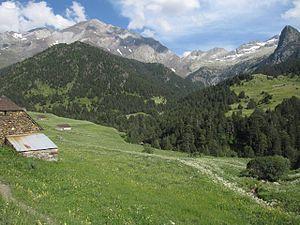
Le pic d'Espadas, ou pointe Llardaneta, se trouve à côté du pic Posets dans le massif du même nom, dans les Pyrénées aragonaises. Il s'agit du deuxième plus haut sommet du massif, et du dixième plus haut sommet des Pyrénées.
La vallée de Chistau ou vallée de Gistain est une vallée pyrénéenne située dans la comarque de Sobrarbe, au nord de la province de Huesca, en Communauté autonome d'Aragon, Espagne.
Le pic des Posets, ou pointe de Llardana est un sommet des Pyrénées espagnoles qui culmine à 3 375 mètres d'altitude. Il s'agit du point culminant du massif des Posets, deuxième plus haut massif des Pyrénées, en plein centre du parc naturel de Posets-Maladeta, et également du deuxième plus haut sommet des Pyrénées, après l'Aneto. À ce titre, il est le cinquième plus haut sommet d'Espagne, après le Teide, le Mulhacén, l'Aneto et le Veleta.
Les Pyrénées sont une chaîne montagneuse du sud-ouest de l'Europe. Elles s'étendent en longueur selon une direction est-ouest sur une distance approximative de 430 kilomètres depuis la mer Méditerranée jusqu'au golfe de Gascogne. Culminant à 3 404 mètres d'altitude au pic d'Aneto, les Pyrénées forment une barrière géographique séparant la péninsule Ibérique au sud du reste de l'Europe continentale au nord. Elles constituent une frontière naturelle entre l'Espagne et la France et abritent aussi la principauté d’Andorre.